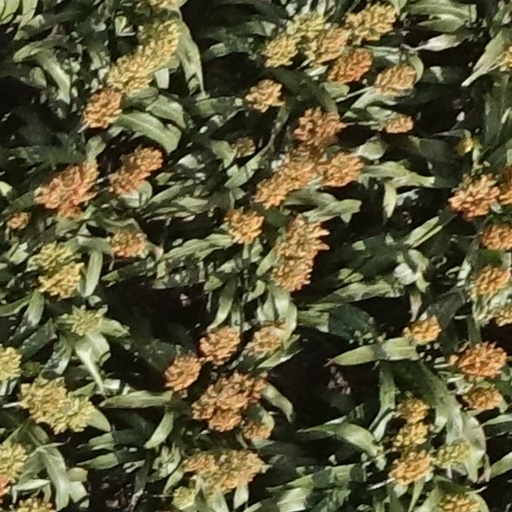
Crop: sorghum